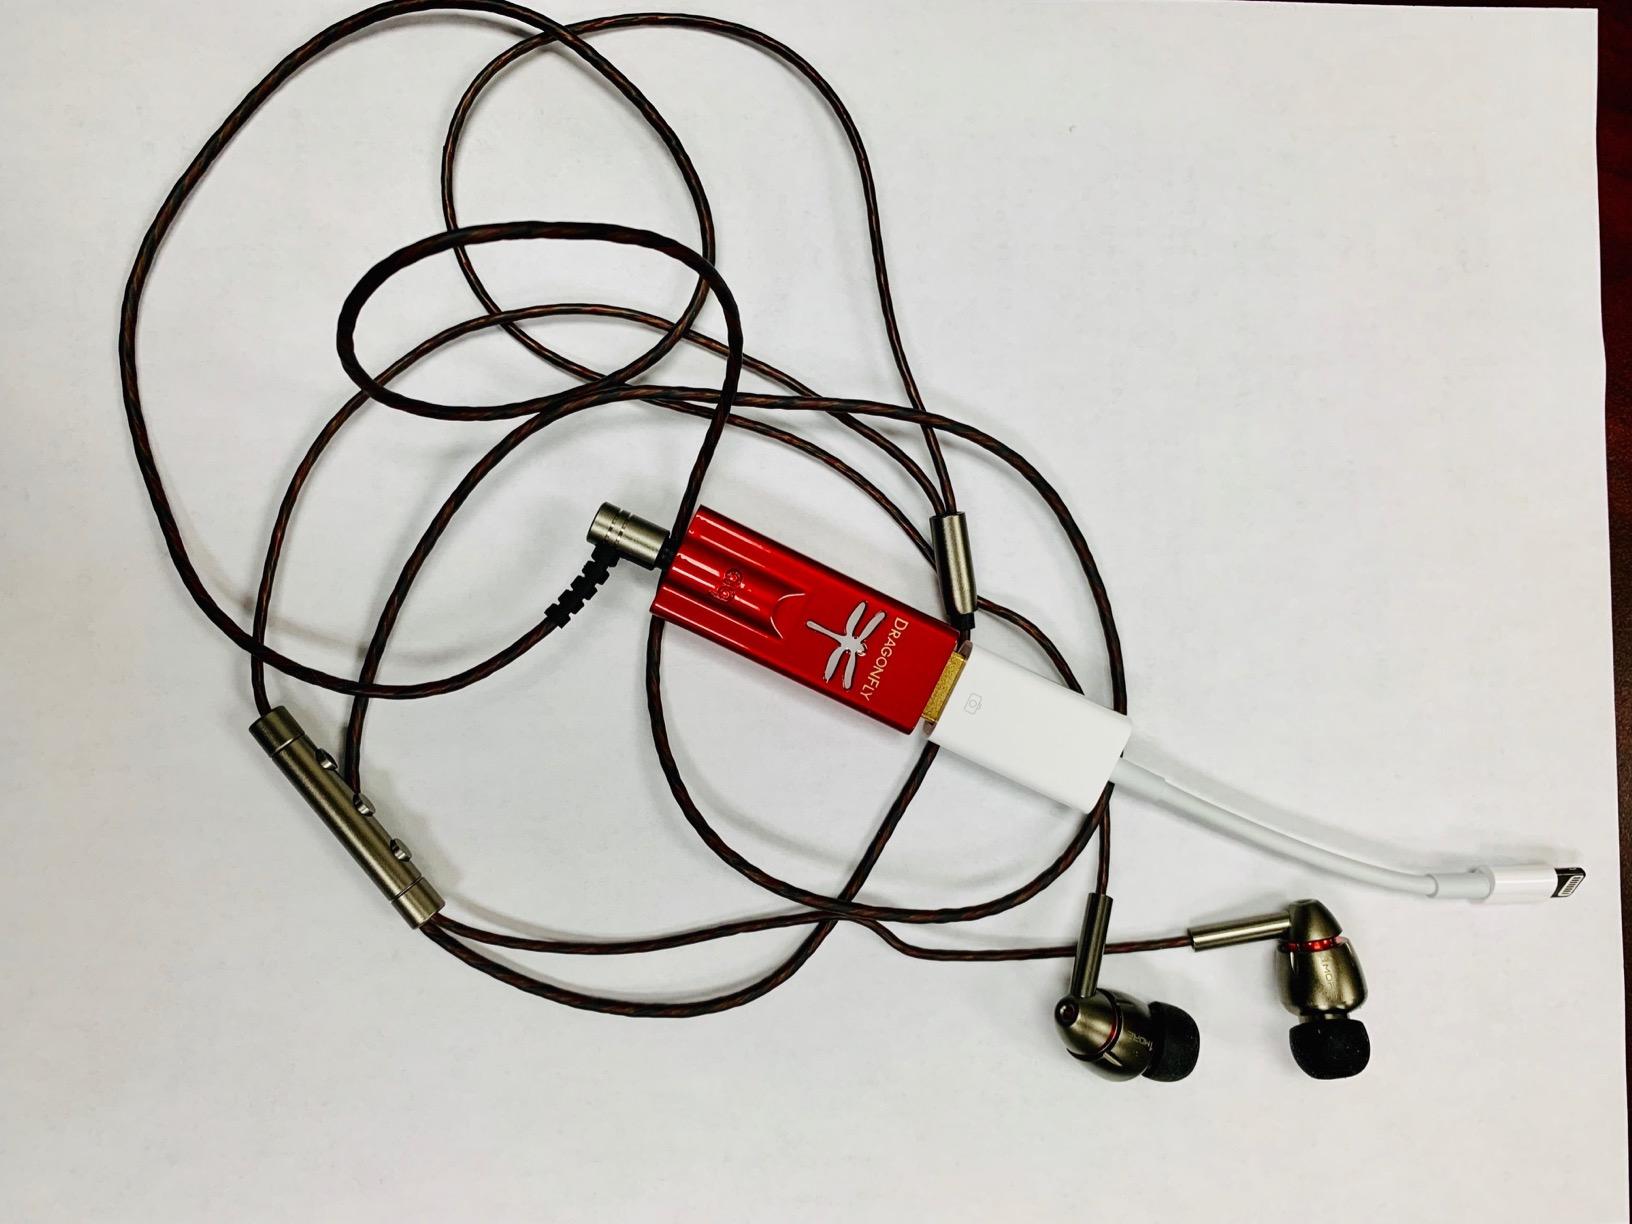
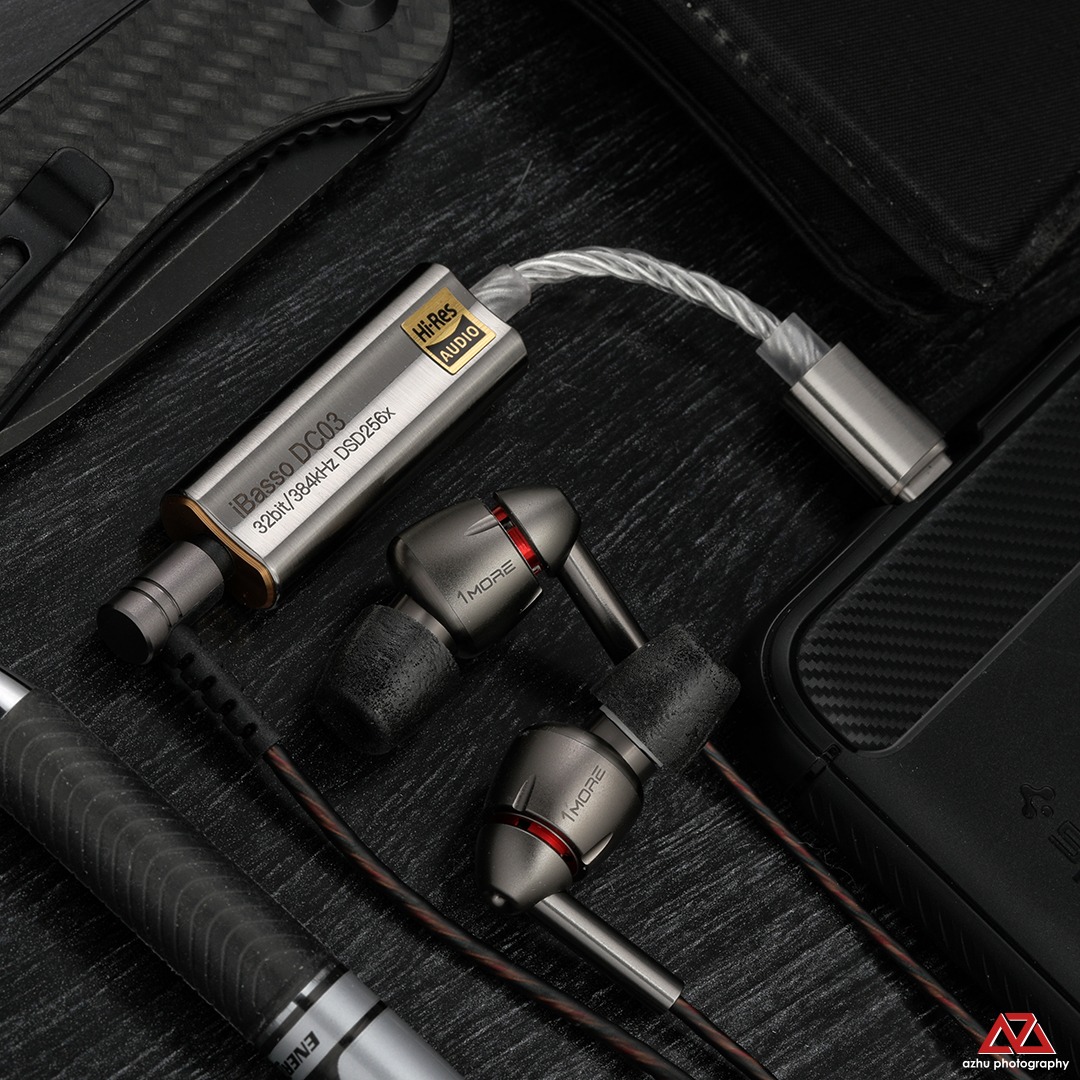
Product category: headphones
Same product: yes